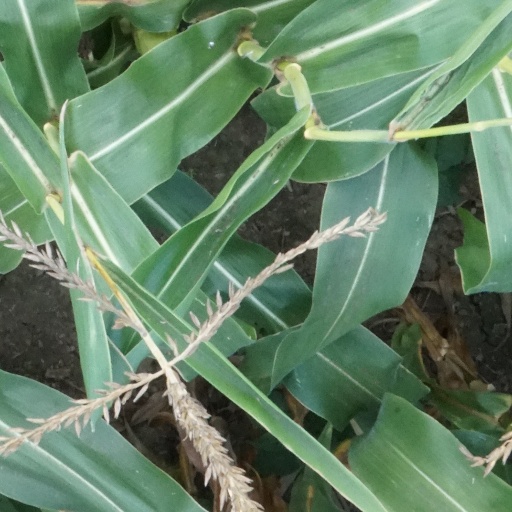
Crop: maize; corn